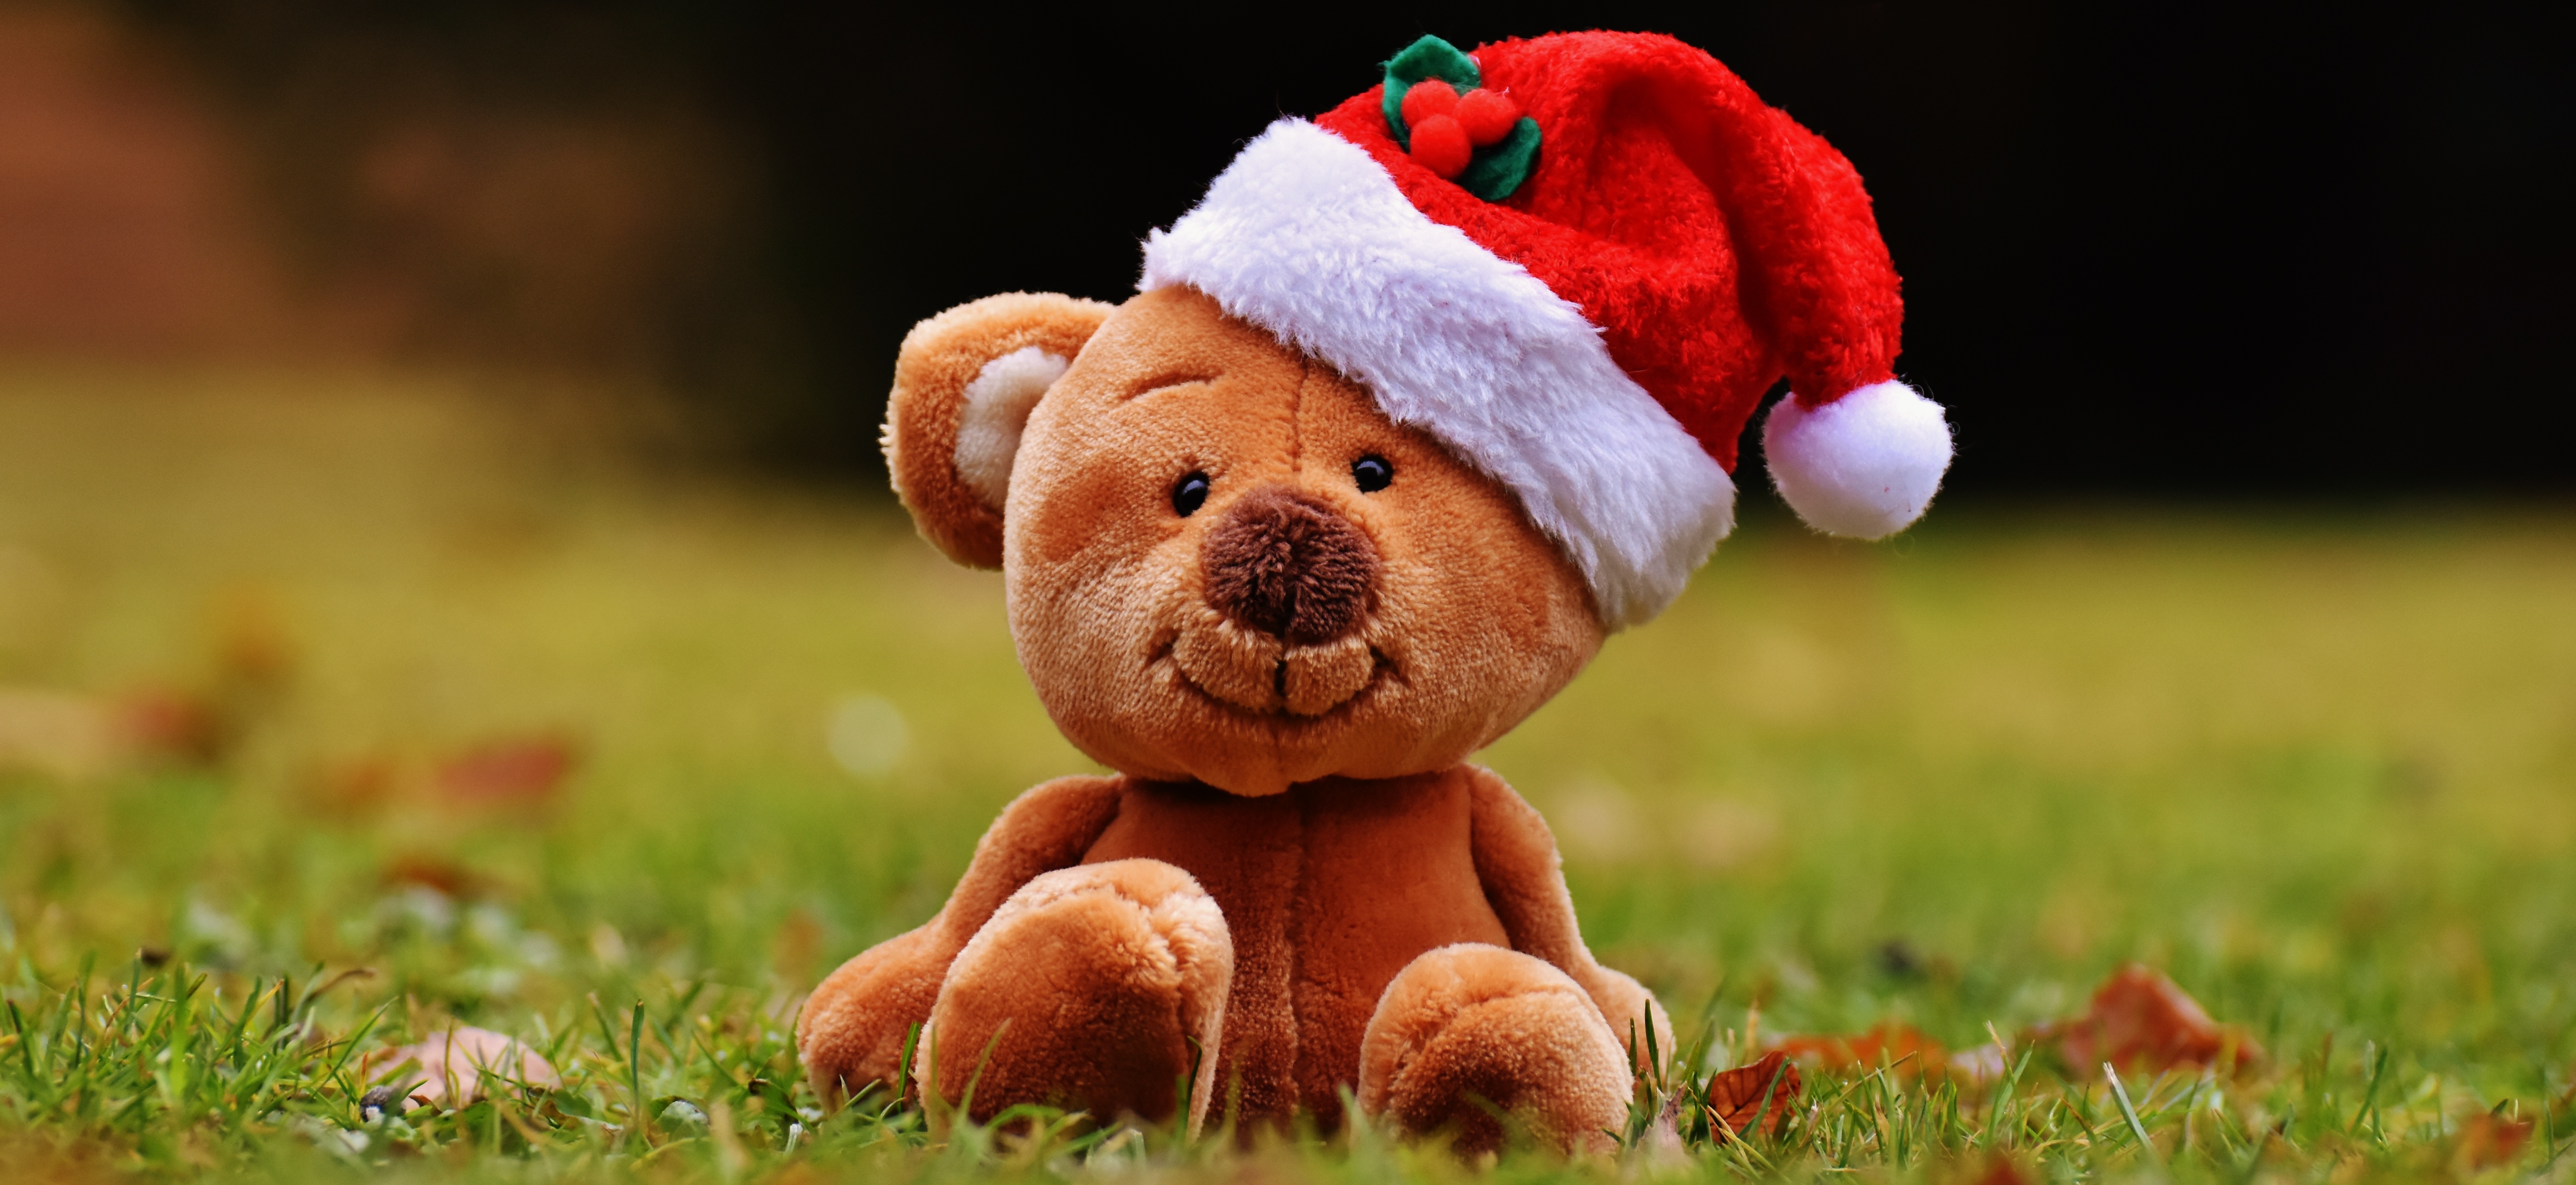
flower, christmas, toy, teddy bear, santa hat, funny, teddy, soft toy, stuffed toy